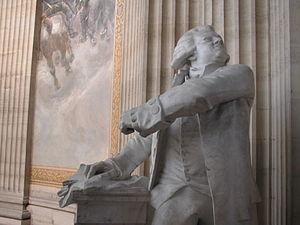
Le Panthéon est un monument de style néo-classique situé dans le 5ᵉ arrondissement de Paris. Au cœur du Quartier latin, sur la montagne Sainte-Geneviève, il est au centre de la place du Panthéon et entouré notamment de la mairie du 5ᵉ arrondissement, du lycée Henri-IV, de l'église Saint-Étienne-du-Mont, de la bibliothèque Sainte-Geneviève et de la faculté de droit. La rue Soufflot lui dessine une perspective jusqu'au jardin du Luxembourg.
Jean-Antoine Injalbert, dit Antonin Injalbert est un sculpteur français né le 23 février 1845 à Béziers, et mort le 20 janvier 1933 à Paris.